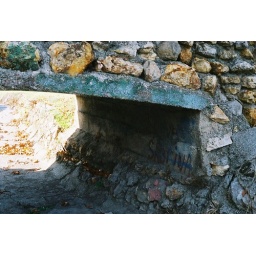
this is a bridge with no water under it.